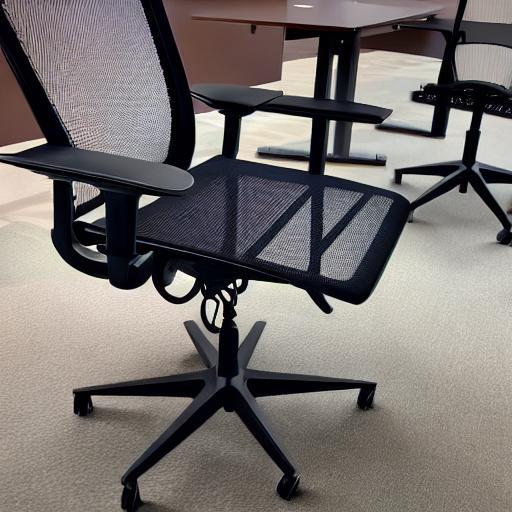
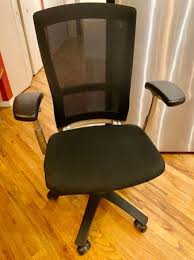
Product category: items_chair
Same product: no